Decolonization

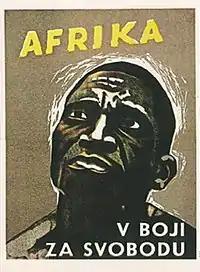
Czechoslovak anti-colonialist propaganda poster: "Africa – in fight for freedom"

As a result of its pioneering discoveries, Portugal had a large and particularly long-lasting colonial empire which had begun in 1415 with the conquest of Ceuta and ended only in 1999 with the handover of Portuguese Macau to China. In 1822, Portugal lost control of Brazil, its largest colony.